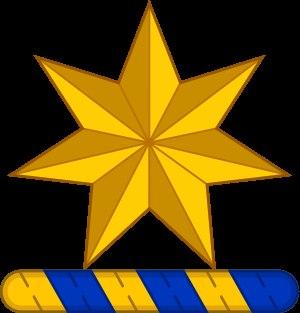
L'Étoile de la fédération est une étoile à sept branches symbole de la Fédération australienne créée le 1ᵉʳ janvier 1901.